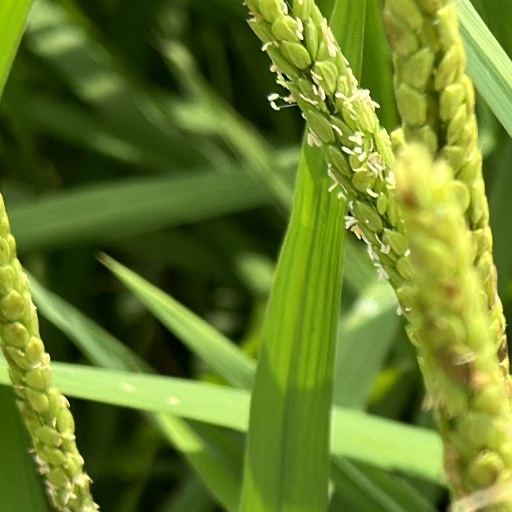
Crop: rice